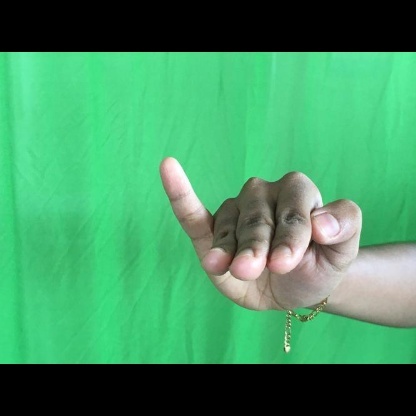
Mudra: Hamsapaksha